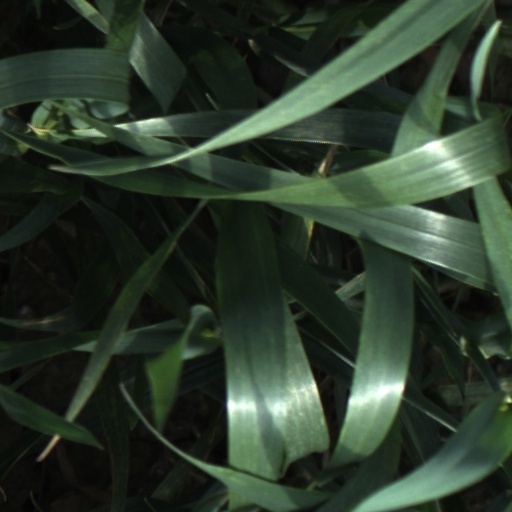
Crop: wheat